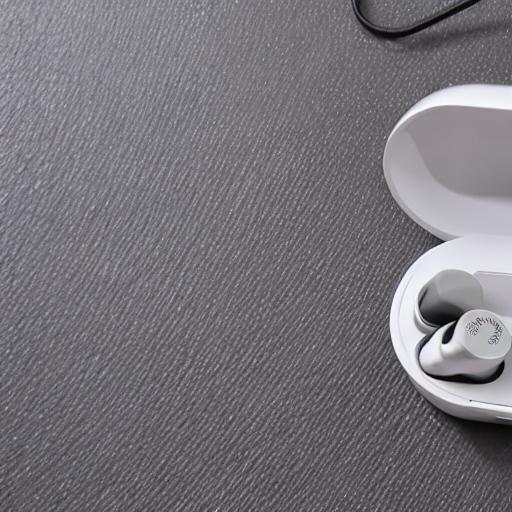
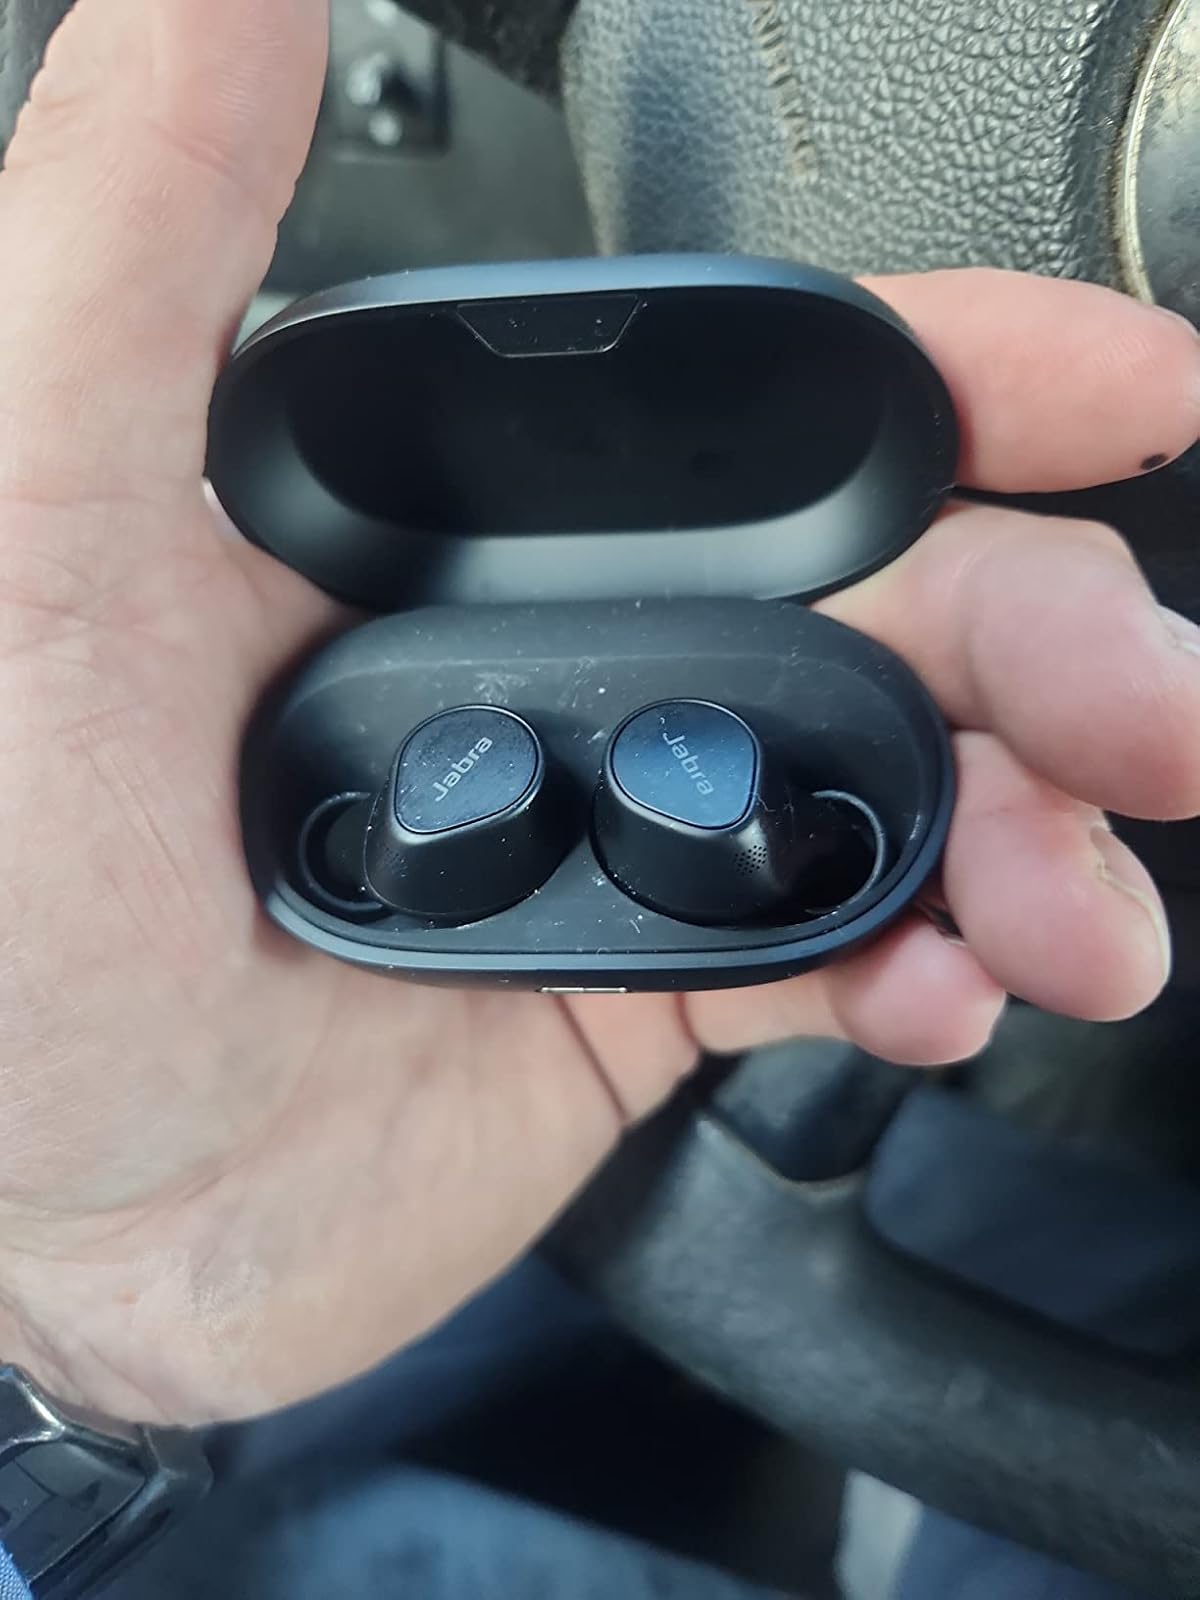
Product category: earbuds
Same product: no